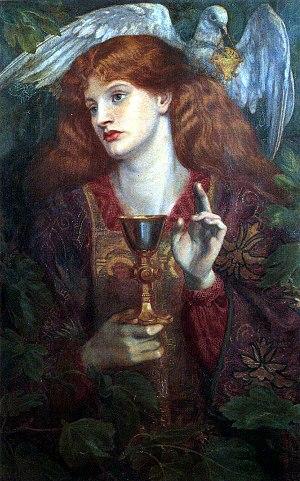
Si la fantasy en tant que genre, au sens moderne du terme, n'est apparue qu'au cours des derniers siècles, elle trouve ses origines bien au-delà : l'épopée, le surnaturel et le merveilleux ont participé à la littérature depuis le commencement.